Standard Motor Company

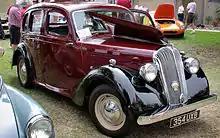
1948 Fourteen 4-door saloon

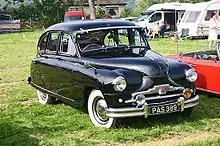
1952 Vanguard Phase 1A

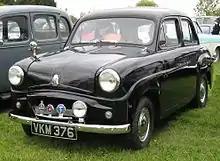
c. 1953 Eight

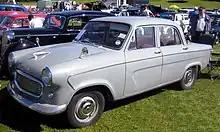
1956 Ensign. It shared the Vanguard Series III body, but had a reduced specification. It was popular with the RAF.

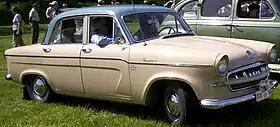
1958 Vanguard

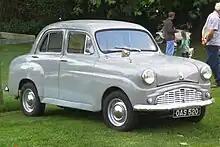
1959 Ten

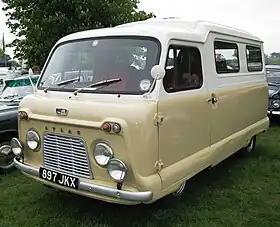
Atlas van 1959. In a segment dominated, in the UK market, by the Bedford CA, a number of UK vehicle manufacturers competed with under-powered forward control competitors. The Atlas was Standard-Triumph's contender.

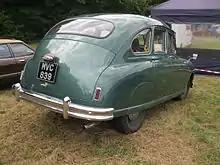
Vanguard Phase I

The company continued to produce its cars during the Second World War, but now mainly fitted with utility bodies ("Tillys"). However, the most famous war-time product was the de Havilland Mosquito aircraft, mainly the FB VI version, of which more than 1100 were made. 750 Airspeed Oxfords were also made as well as 20,000 Bristol Mercury VIII engines, and 3,000 Bristol Beaufighter fuselages.